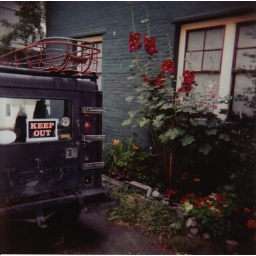
impromptu garden behind an old apartment building on quadra street in victoria.bc